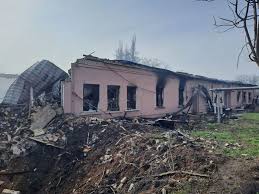
Label: Tornado